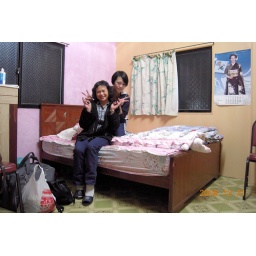
mom's excited about sleeping in this bed again